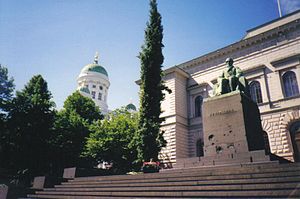
Johan Vilhelm Snellman / Liv og gerning / Ophold i Helsingfors
Statue af Johan Vilhelm Snellman foran Finlands Bank i Helsingfors.
Johan Vilhelm Snellman var en finsk filosof, social forfatter og statsmand og en pioner ved fremvæksten af en finsk national selvbevidsthed.